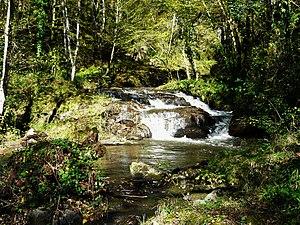
Le ruisseau du Clan en contrebas des Trois-Villages, Allassac, Corrèze, France
Le Clan est un ruisseau français, affluent en rive droite du Maumont et sous-affluent de la Dordogne par la Corrèze et la Vézère.